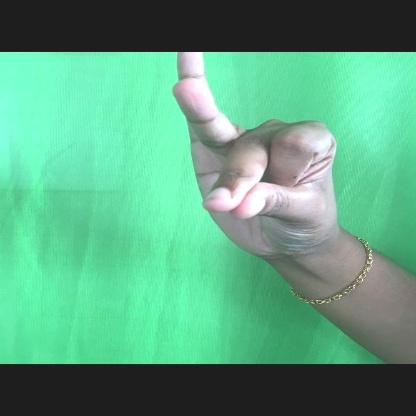
Mudra: Bramaram